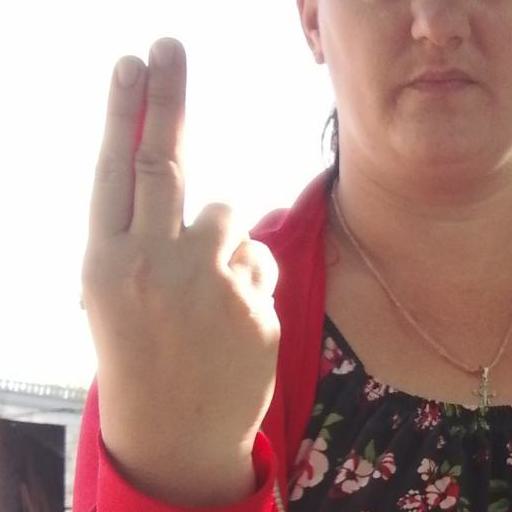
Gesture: two_up_inverted